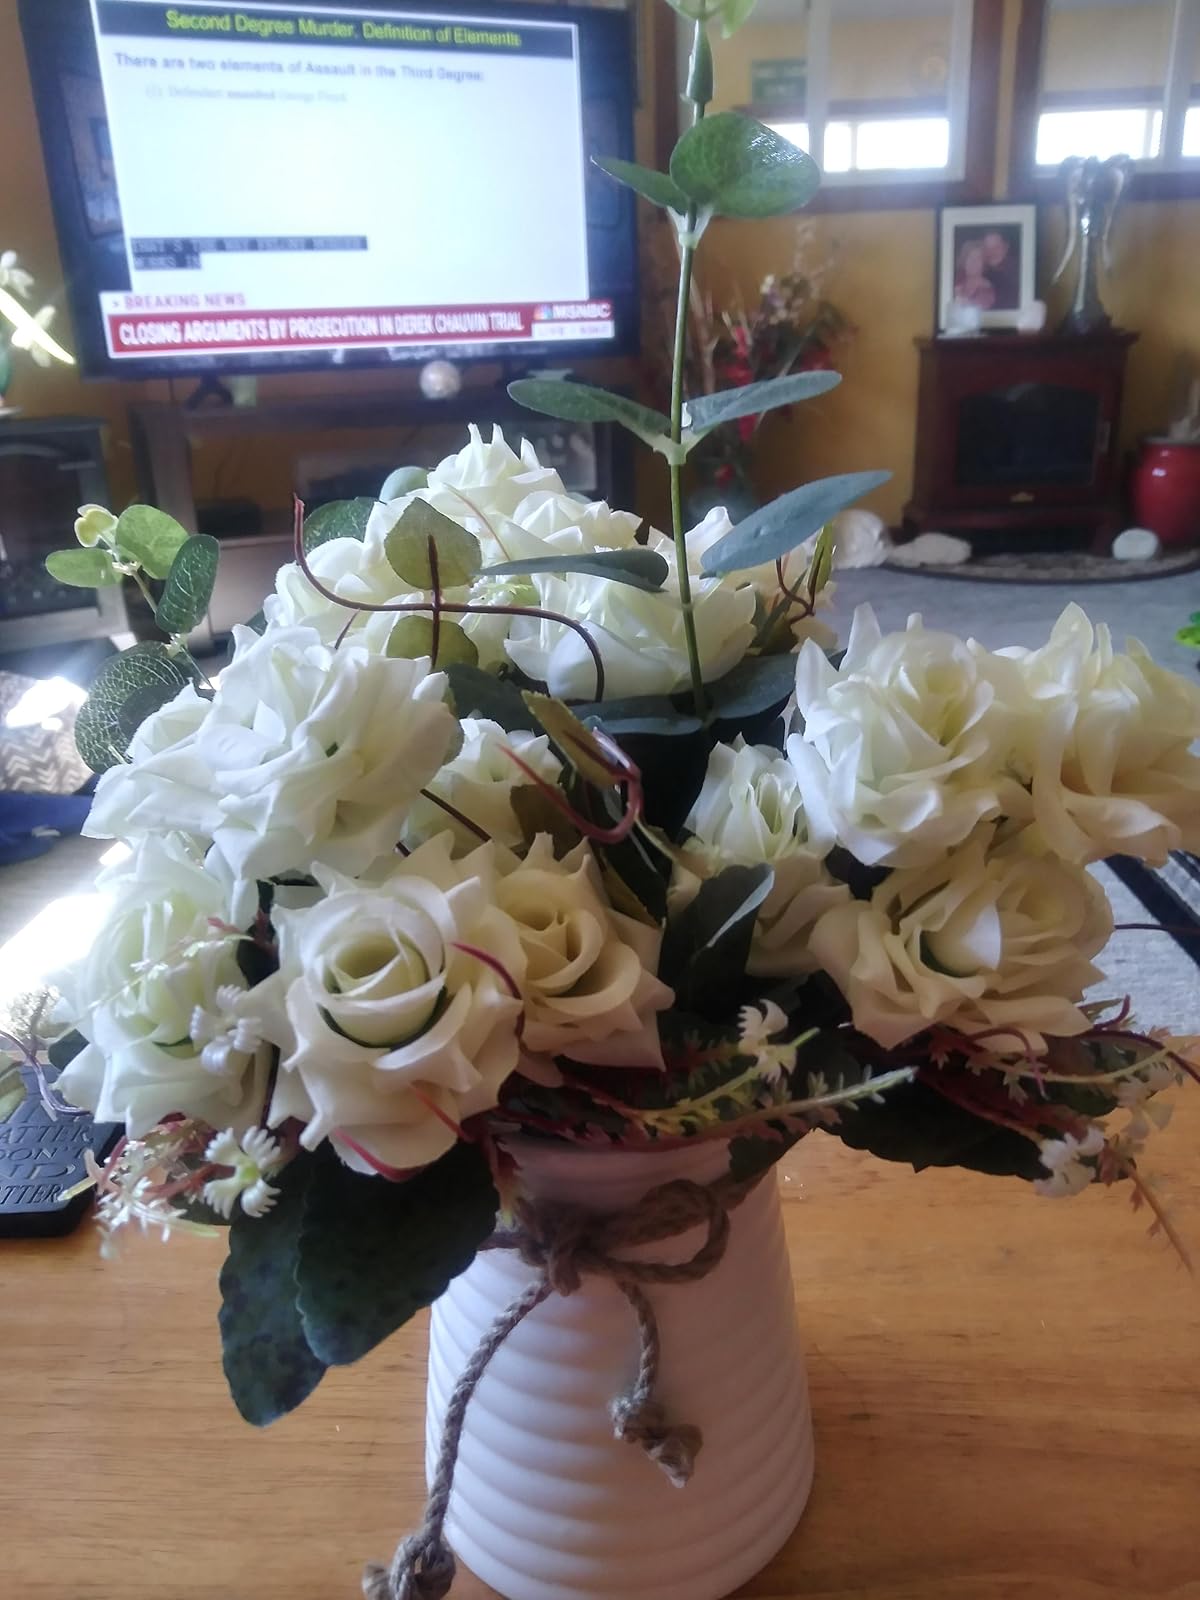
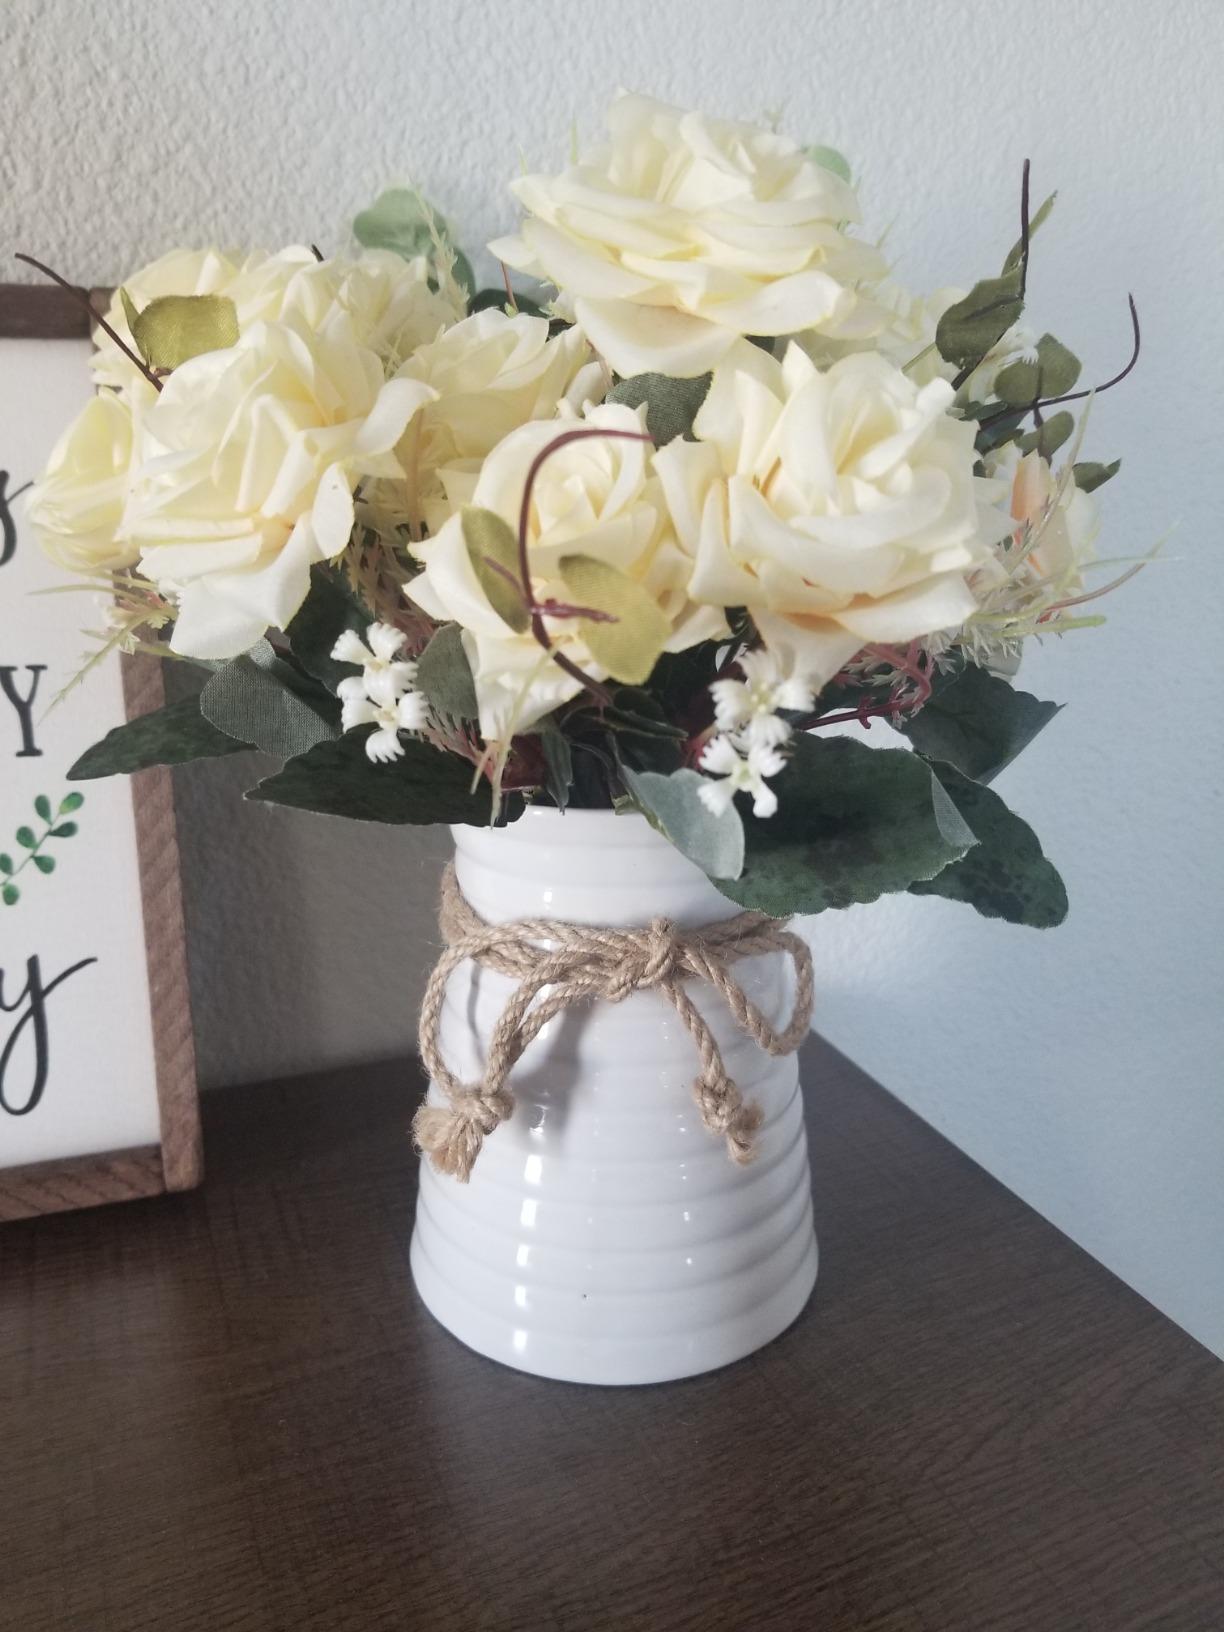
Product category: vase
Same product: yes